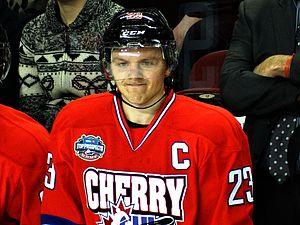
Samson Reinhart est un joueur professionnel canadien de hockey sur glace. Il évolue au poste de centre. Il est le fils de Paul Reinhart et le frère de Max et Griffin Reinhart.